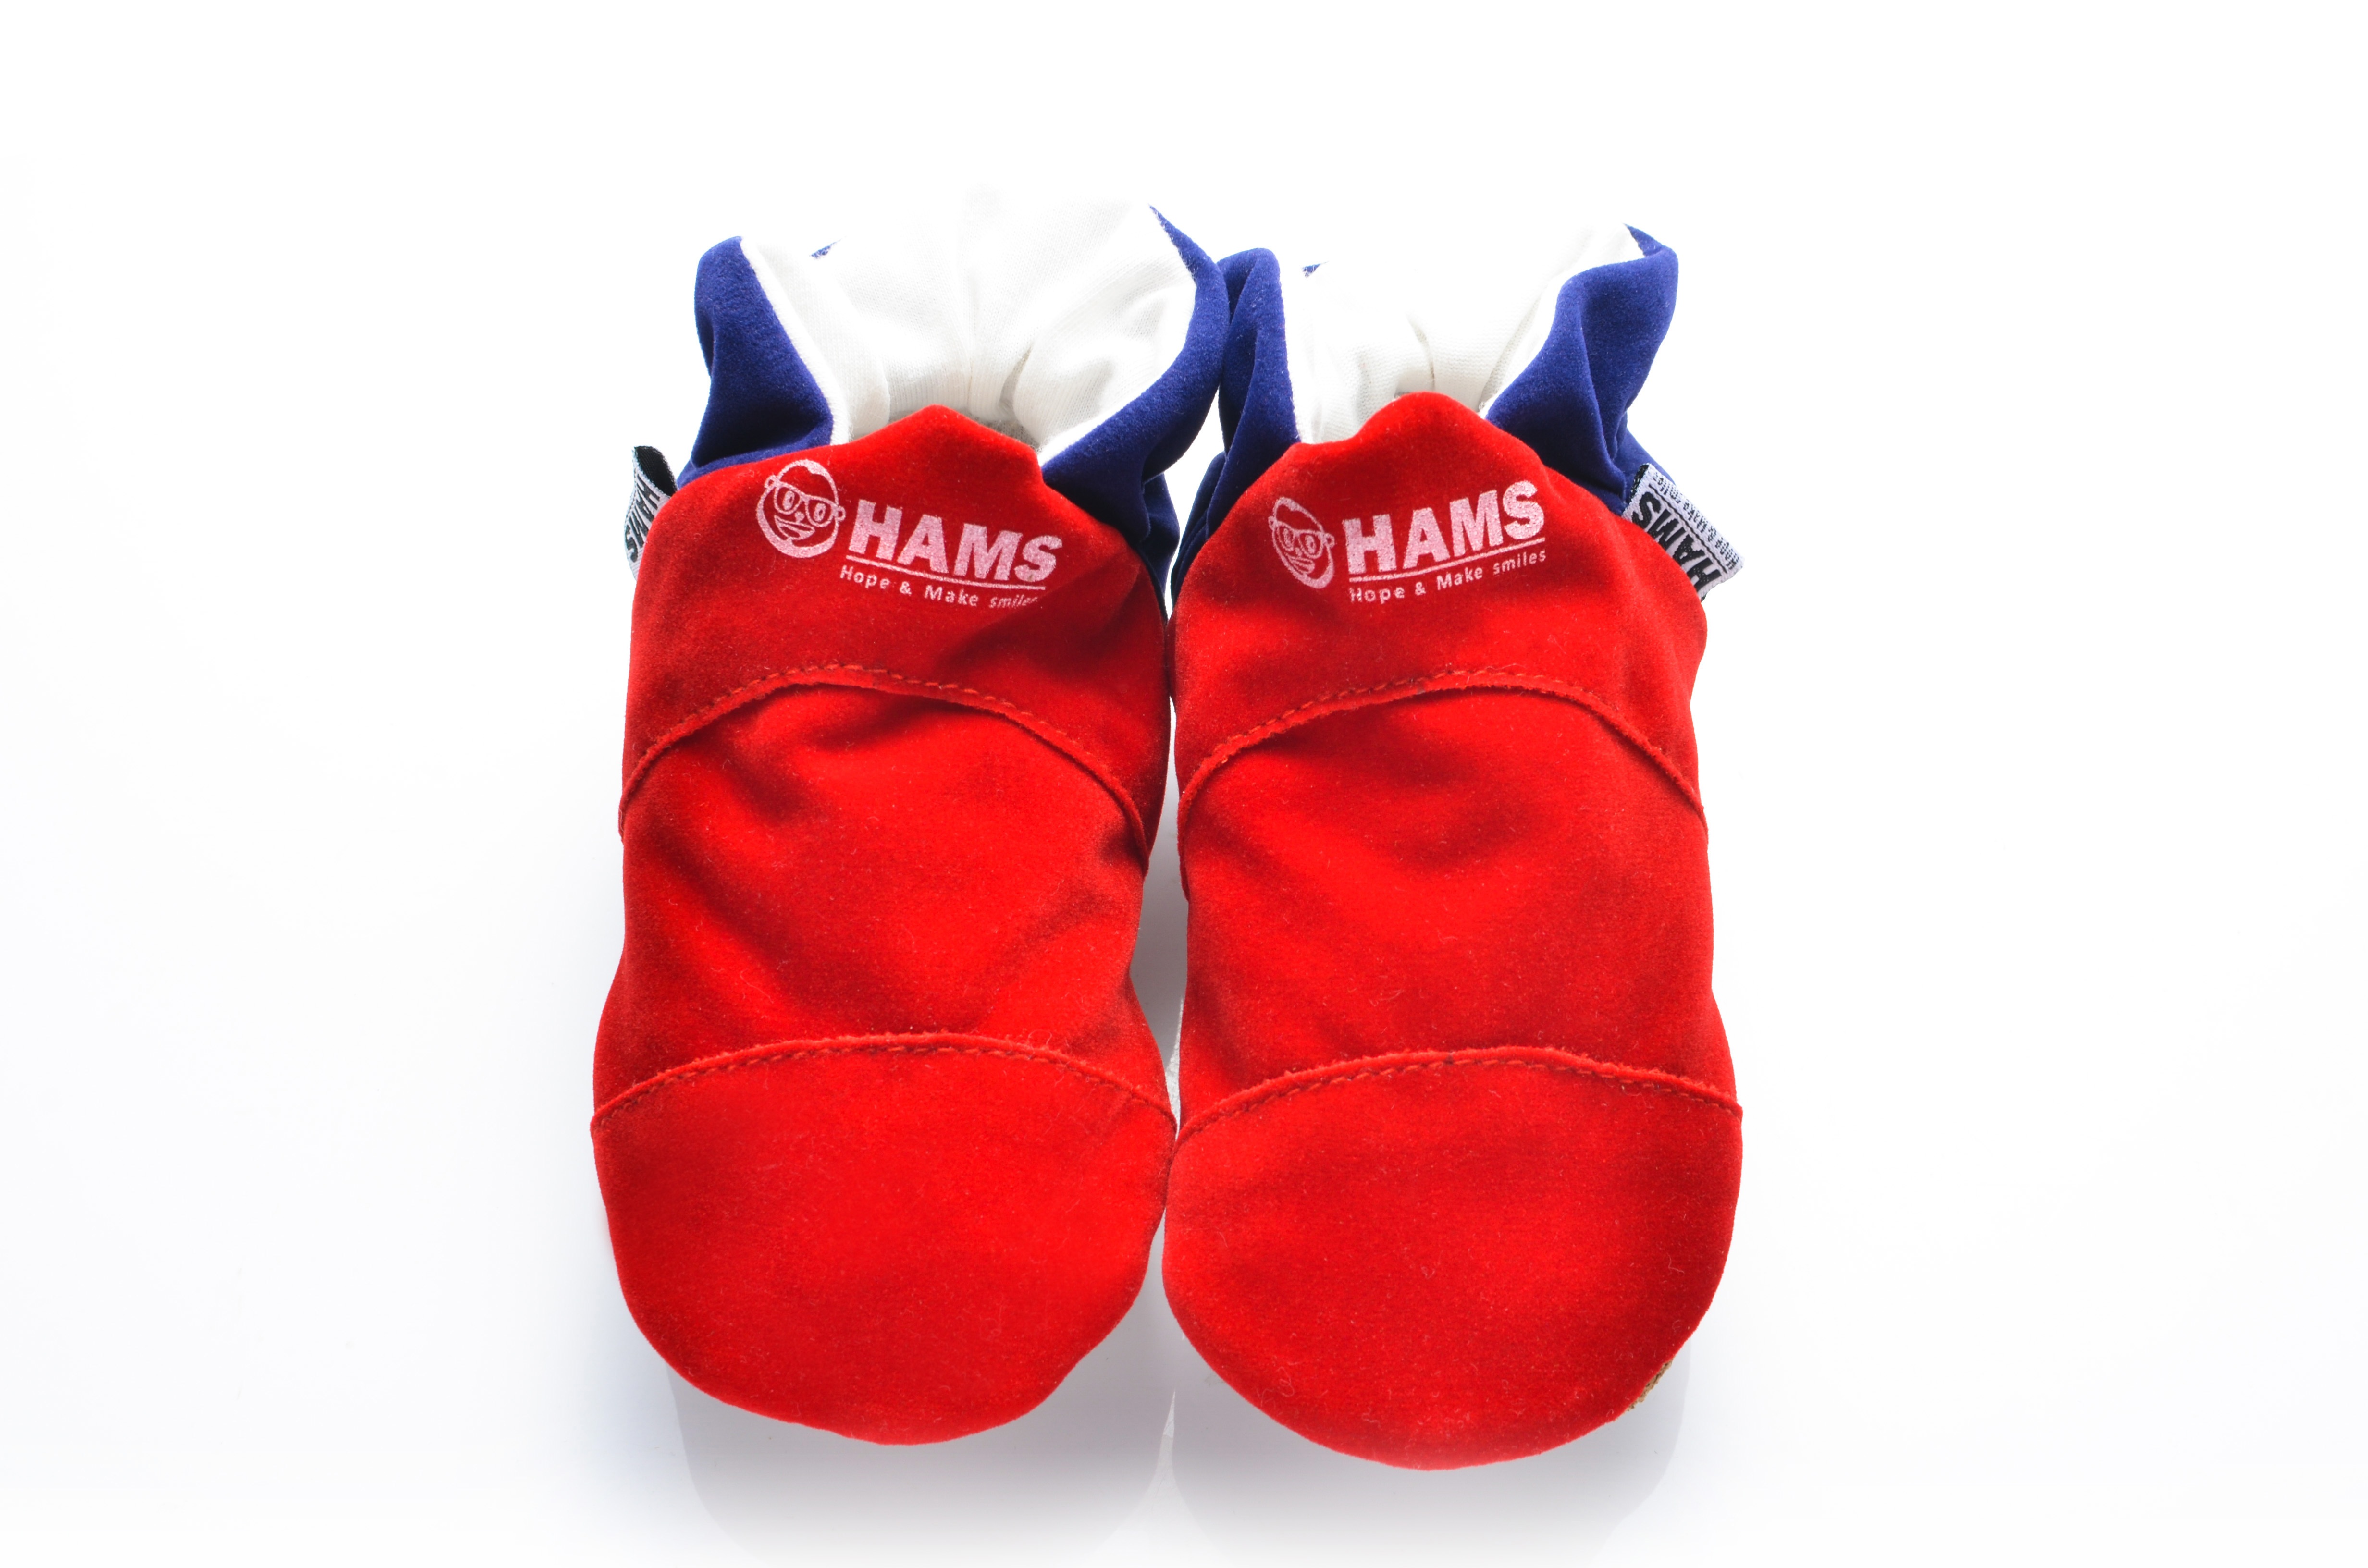
shoe, leather, boot, red, baby, brand, product, textile, shoes, sneakers, footwear, ham, slippers, outdoor shoe